John Machell

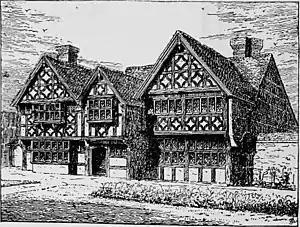
Great Tangley, near Wonersh

John Machell's father, Mathew Machell (c. 1605–1682), was a great-grandson of John Machell, Sheriff of London in 1555–56. Mathew's father John (1580–1647) married Jane, daughter of Sir Nicholas Woodroffe of Poyle, Surrey, in 1599, and, developing his London and East India Company commercial interests, and having established himself in Wendover, Buckinghamshire, remarried in 1624 to Lady Elizabeth Aungier of Great Tangley, near Wonersh, Surrey, daughter of Francis Aungier and his first wife Douglas Fitzgerald (sister to Gerald FitzGerald, 14th Earl of Kildare). Machell took up residence in Surrey. Lady Elizabeth had acquired Tangley by her first marriage, to Simon Carryll, by whom she had issue including a daughter Elizabeth. Carryll dying in c. 1619, she remarried to Richard Barne (1573–1620) (son of George Barne and Anne, daughter of Sir William Garrard), by whom she had a son and daughter before becoming Machell's wife. Her father, who was created first Baron of Longford in 1621, married Barne's sister Anne as his second wife.